Amakye Dede

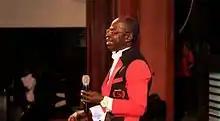

He owns a popular bar in Accra called Abrantee Spot, where he and other high-life musicians regularly play live-band music.